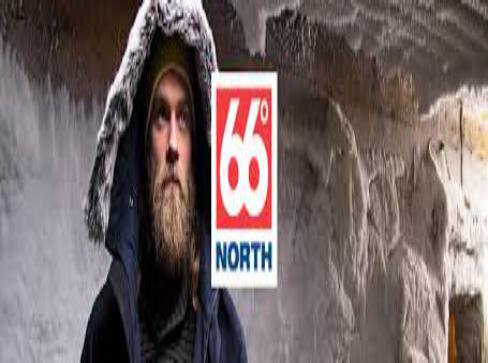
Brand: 66 North
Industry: Clothes